Transport in Oslo

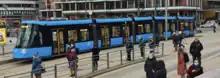
The new SL18-model tram

The Oslo Metro (Norwegian: "Oslo T-bane" or simply "T-banen") is the rapid transit network of Oslo. It operates five lines that cover the entire city. The Common Tunnel runs underneath the city center, and all five lines use it. The Oslo metro is run by Sporveien, and the total length of the metro line is , serving 101 stations in total. 14 out of 15 boroughs of Oslo are currently served by the Metro system. The Fornebu Line is a new line that's currently under construction. The new line is going to serve the peninsula of Fornebu, as well as the neighborhoods of Skøyen and Lysaker.